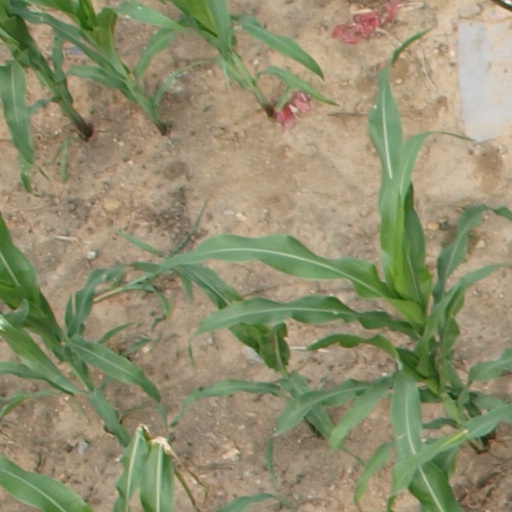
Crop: maize; corn